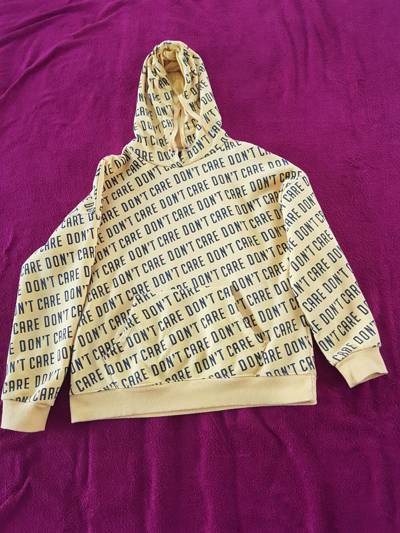
Waste category: clothes